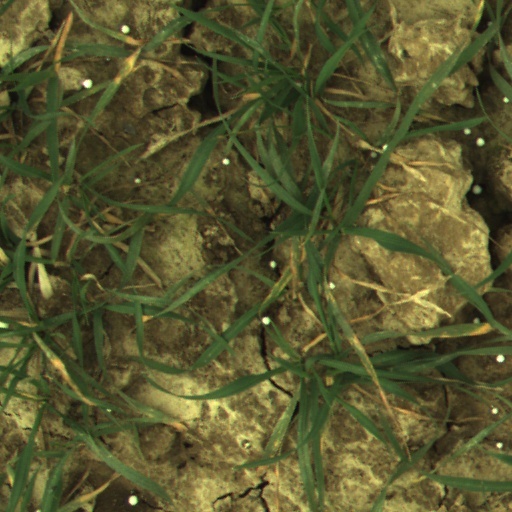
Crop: wheat